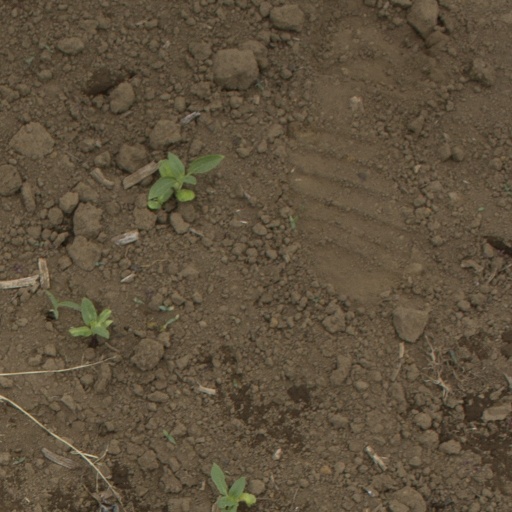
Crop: Jerusalem artichoke